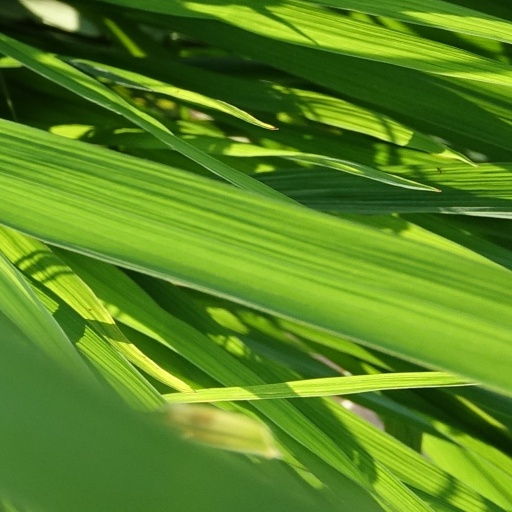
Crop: rice